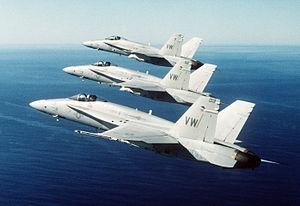
Cet article liste les aéronefs des forces armées des États-Unis. Les prototypes sont généralement préfixés par un « X » et sans nom, tandis que les modèles de pré-série sont généralement précédés d'un « Y ».